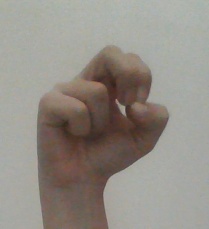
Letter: gaaf